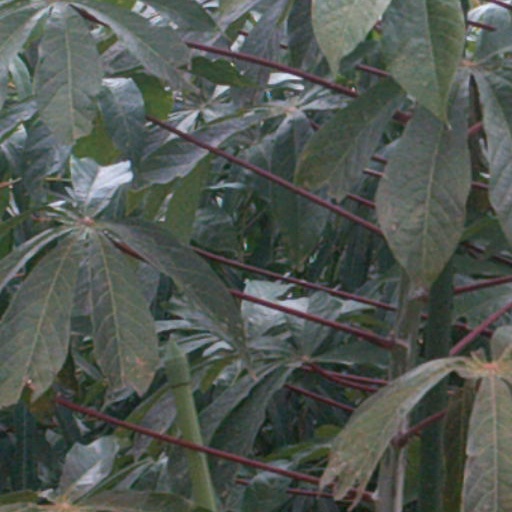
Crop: cassava